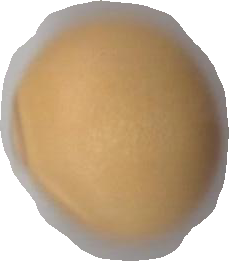
Variety: Dega